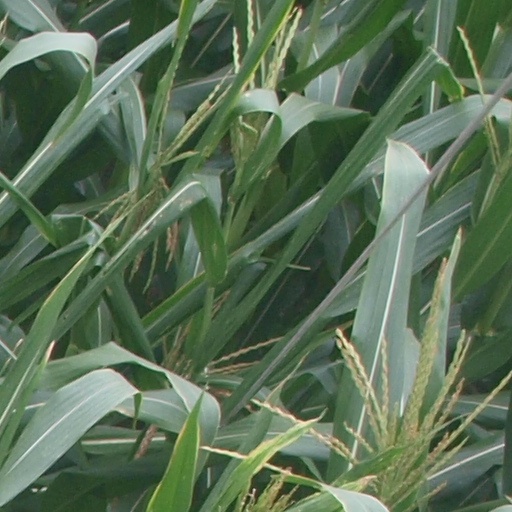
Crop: maize; corn